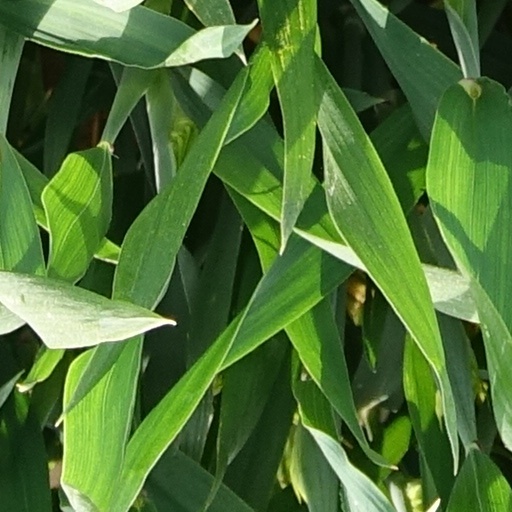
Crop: wheat